Tuf Nut Historic Commercial District

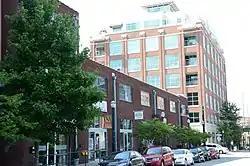

The Tuf Nut Historic Commercial District encompasses two commercial/industrial buildings at 300–312 South Rock Street and 423 East 3rd Street in Little Rock, Arkansas. These brick buildings were built in 1922 and 1927 for the Tuf Nut Garment Manufacturing Company, and are representative of the industrial development of eastern downtown Little Rock during the period between 1922 and 1950. Both buildings are essentially vernacular, representing a trend of that period toward utilitarian forms for industrial architecture.